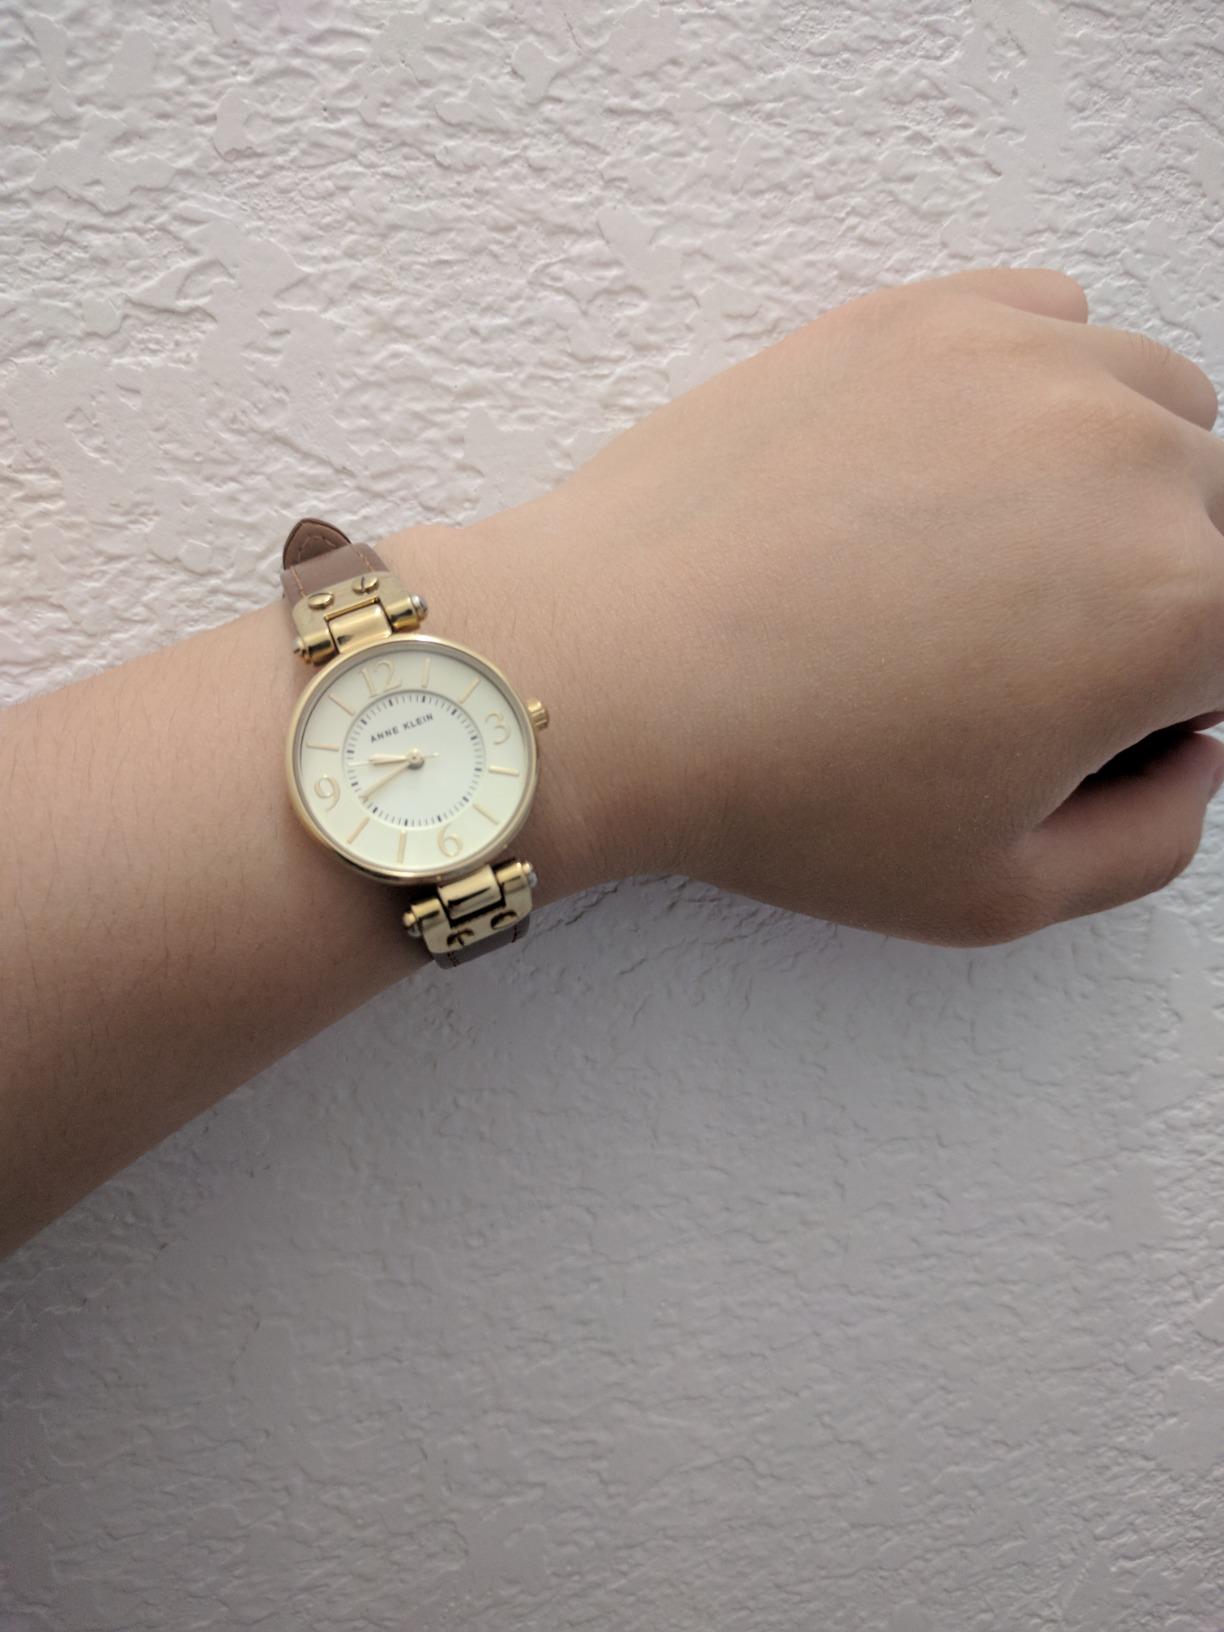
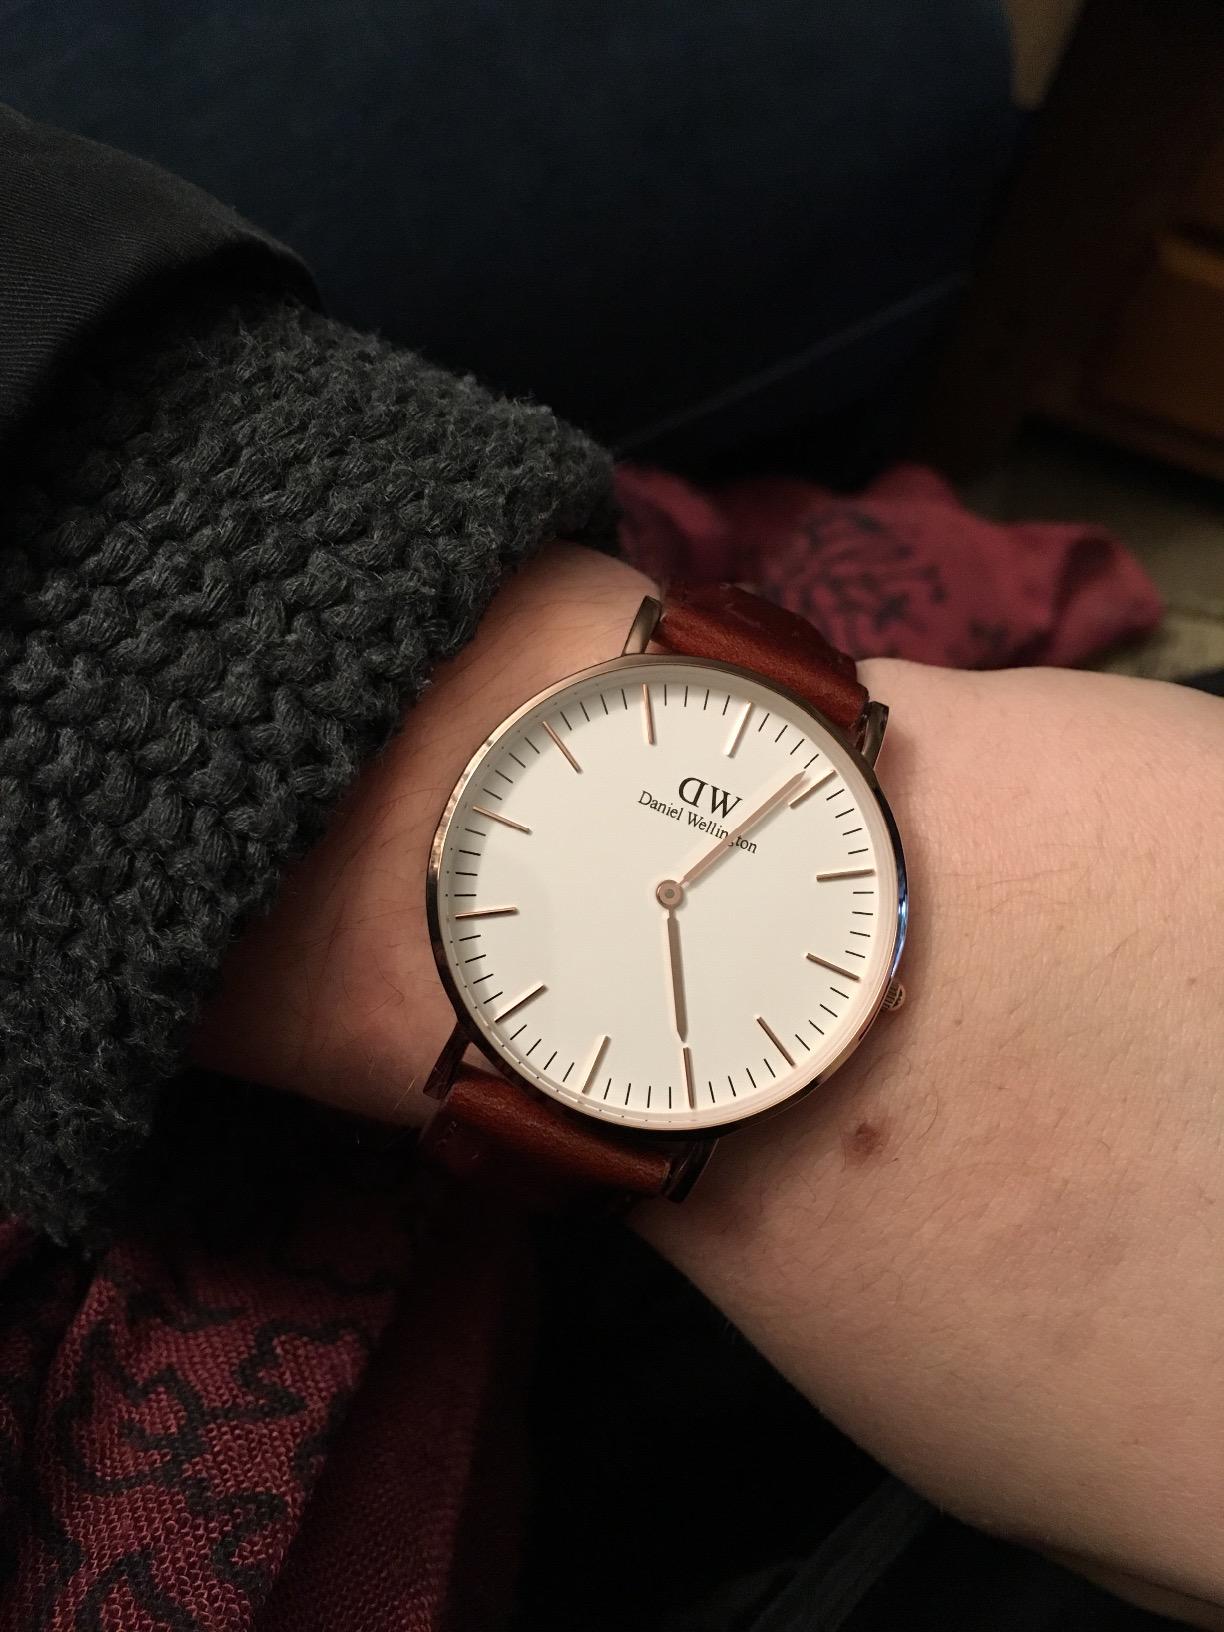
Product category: accessories_watch
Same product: no